Sam Freeman (baseball)

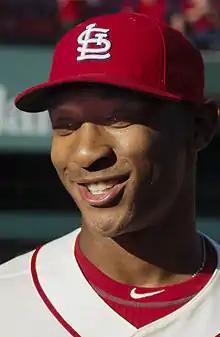
Freeman with the Cardinals in 2013

Freeman made his major league debut during Johan Santana's (New York Mets) no-hitter in New York on June 1, 2012. He appeared in 22 games for the St. Louis Cardinals in 2012, posting a record of 0-2 with a 5.40 ERA. Following the regular season he was sent by the Cardinals to play in the Arizona Fall League. After appearing in just 13 games in 2013, Freeman pitched in 44 games in 2014 with an ERA of 2.61 in 38 innings.